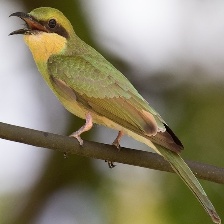
Species: ASIAN GREEN BEE EATER
Scientific name: MEROPS ORIENTALIS
ImageNet parent category: bee_eater